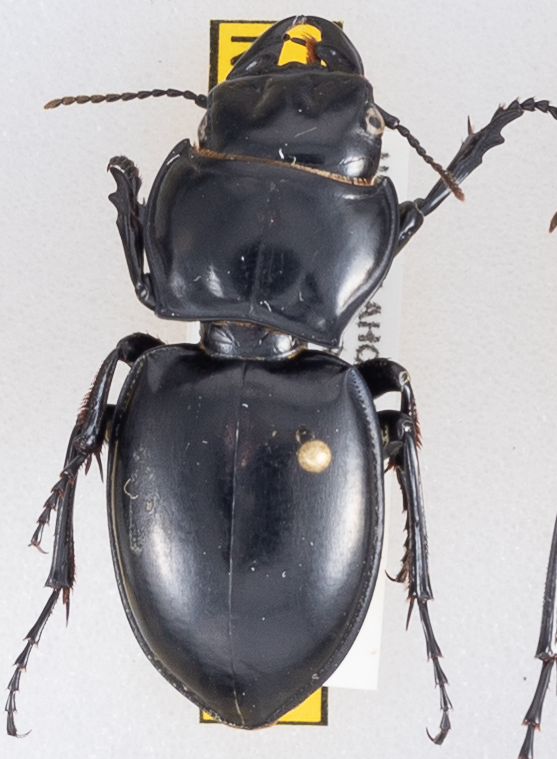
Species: Pasimachus californicus
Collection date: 2019-07-24
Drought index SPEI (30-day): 0.39
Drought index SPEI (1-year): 2.09
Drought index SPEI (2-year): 1.69